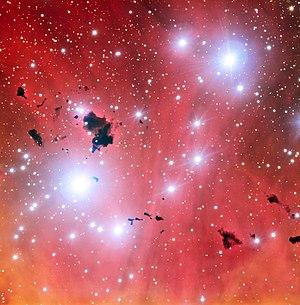
IC 2944 est un amas ouvert associé à une nébuleuse en émission situé dans la constellation du Centaure, proche de l'étoile Lambda Centauri. Cet objet est à une distance approximative de 5 900 années-lumière. IC 2944 est aussi connue sous les noms de la nébuleuse Lambda Centauri ou de la nébuleuse du poulet qui court.